Yitro

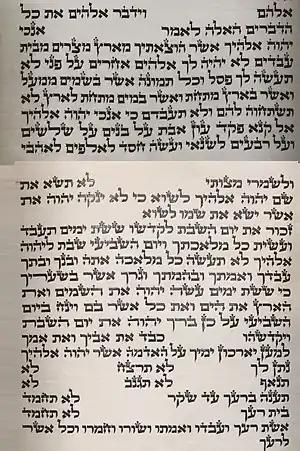
The Ten Commandments as it appears in a Torah scroll.

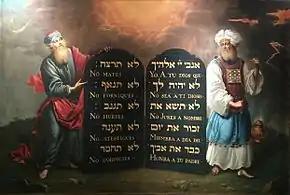
"Moses and Aaron with the Ten Commandments" (painting circa 1675 by Aron de Chavez)

In the Pirke De-Rabbi Eliezer, Rabbi Tarfon taught that God came from Mount Sinai (or others say Mount Seir) and was revealed to the children of Esau, as Deuteronomy 33:2 says, "The Lord came from Sinai, and rose from Seir to them," and "Seir" means the children of Esau, as Genesis 36:8 says, "And Esau dwelt in Mount Seir." God asked them whether they would accept the Torah, and they asked what was written in it. God answered that it included (in Exodus 20:13 and Deuteronomy 5:17), "You shall do no murder." The children of Esau replied that they were unable to abandon the blessing with which Isaac blessed Esau in Genesis 27:40, "By your sword shall you live." From there, God turned and was revealed to the children of Ishmael, as Deuteronomy 33:2 says, "He shined forth from Mount Paran," and "Paran" means the children of Ishmael, as Genesis 21:21 says of Ishmael, "And he dwelt in the wilderness of Paran." God asked them whether they would accept the Torah, and they asked what was written in it. God answered that it included (in Exodus 20:13 and Deuteronomy 5:17), "You shall not steal." The children of Ishmael replied that they were unable to abandon their fathers' custom, as Joseph said in Genesis 40:15 (referring to the Ishmaelites' transaction reported in Genesis 37:28), "For indeed I was stolen away out of the land of the Hebrews." From there, God sent messengers to all the nations of the world asking them whether they would accept the Torah, and they asked what was written in it. God answered that it included (in Exodus 20:3 and Deuteronomy 5:7), "You shall have no other gods before me." They replied that they had no delight in the Torah, therefore let God give it to God's people, as Psalm 29:11 says, "The Lord will give strength [identified with the Torah] to His people; the Lord will bless His people with peace." From there, God returned and was revealed to the children of Israel, as Deuteronomy 33:2 says, "And he came from the ten thousands of holy ones," and the expression "ten thousands" means the children of Israel, as Numbers 10:36 says, "And when it rested, he said, 'Return, O Lord, to the ten thousands of the thousands of Israel.'" With God were thousands of chariots and 20,000 angels, and God's right hand held the Torah, as Deuteronomy 33:2 says, "At his right hand was a fiery law to them."